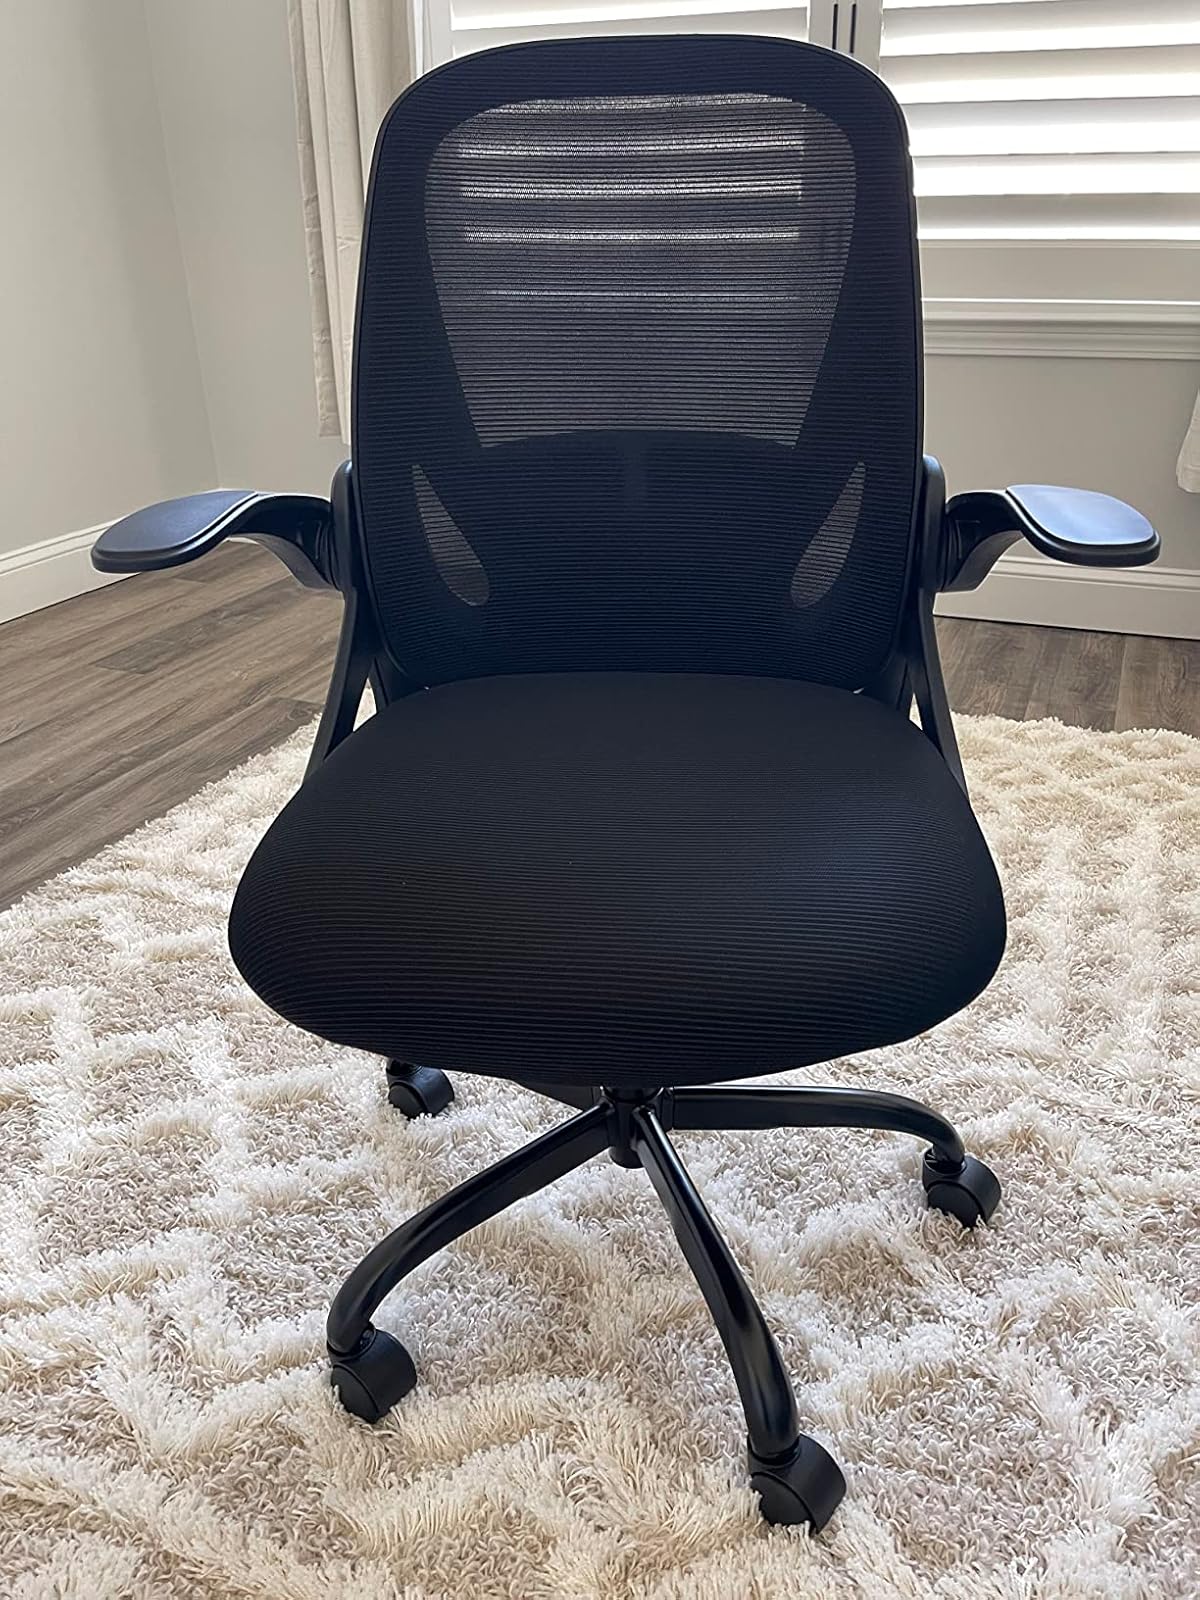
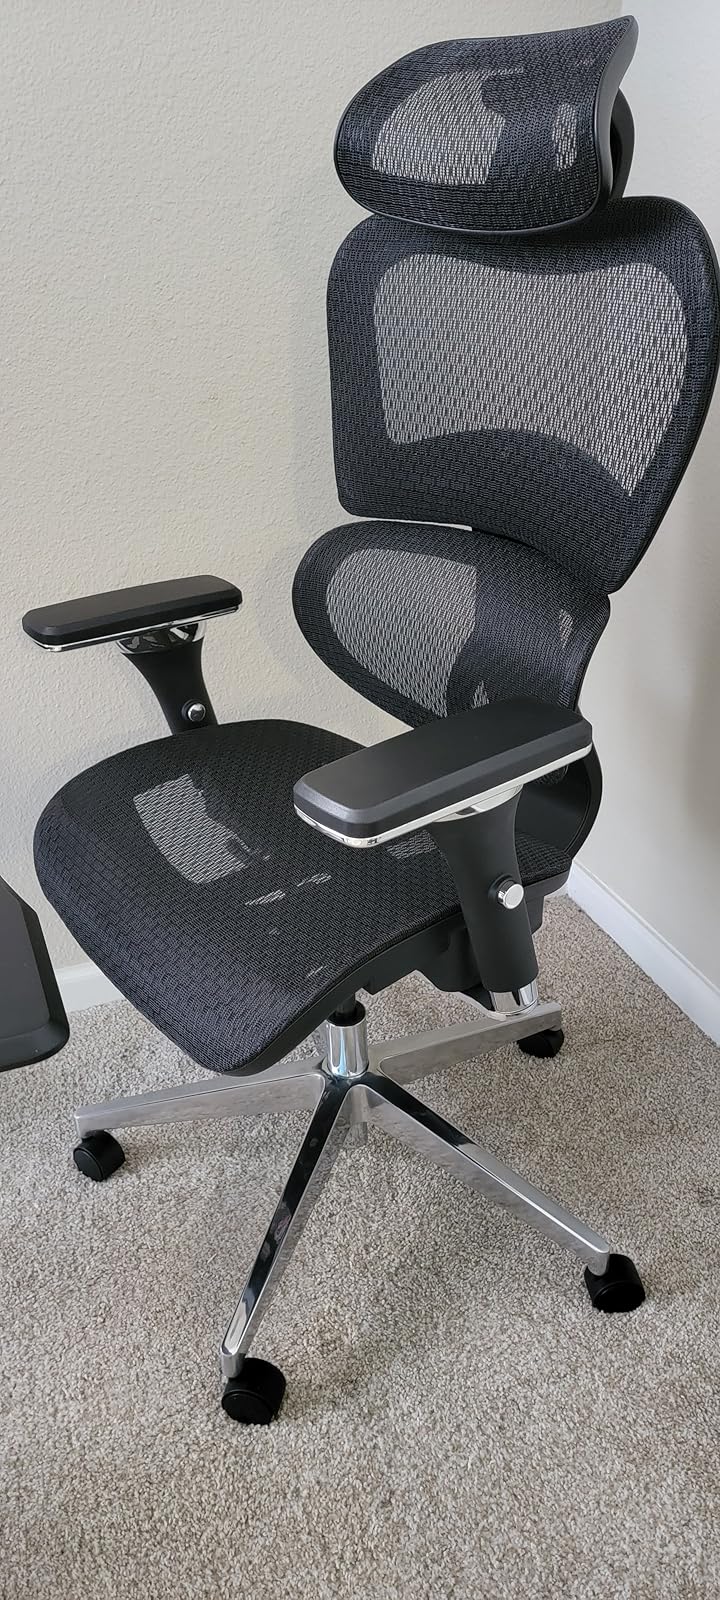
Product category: items_chair
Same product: no